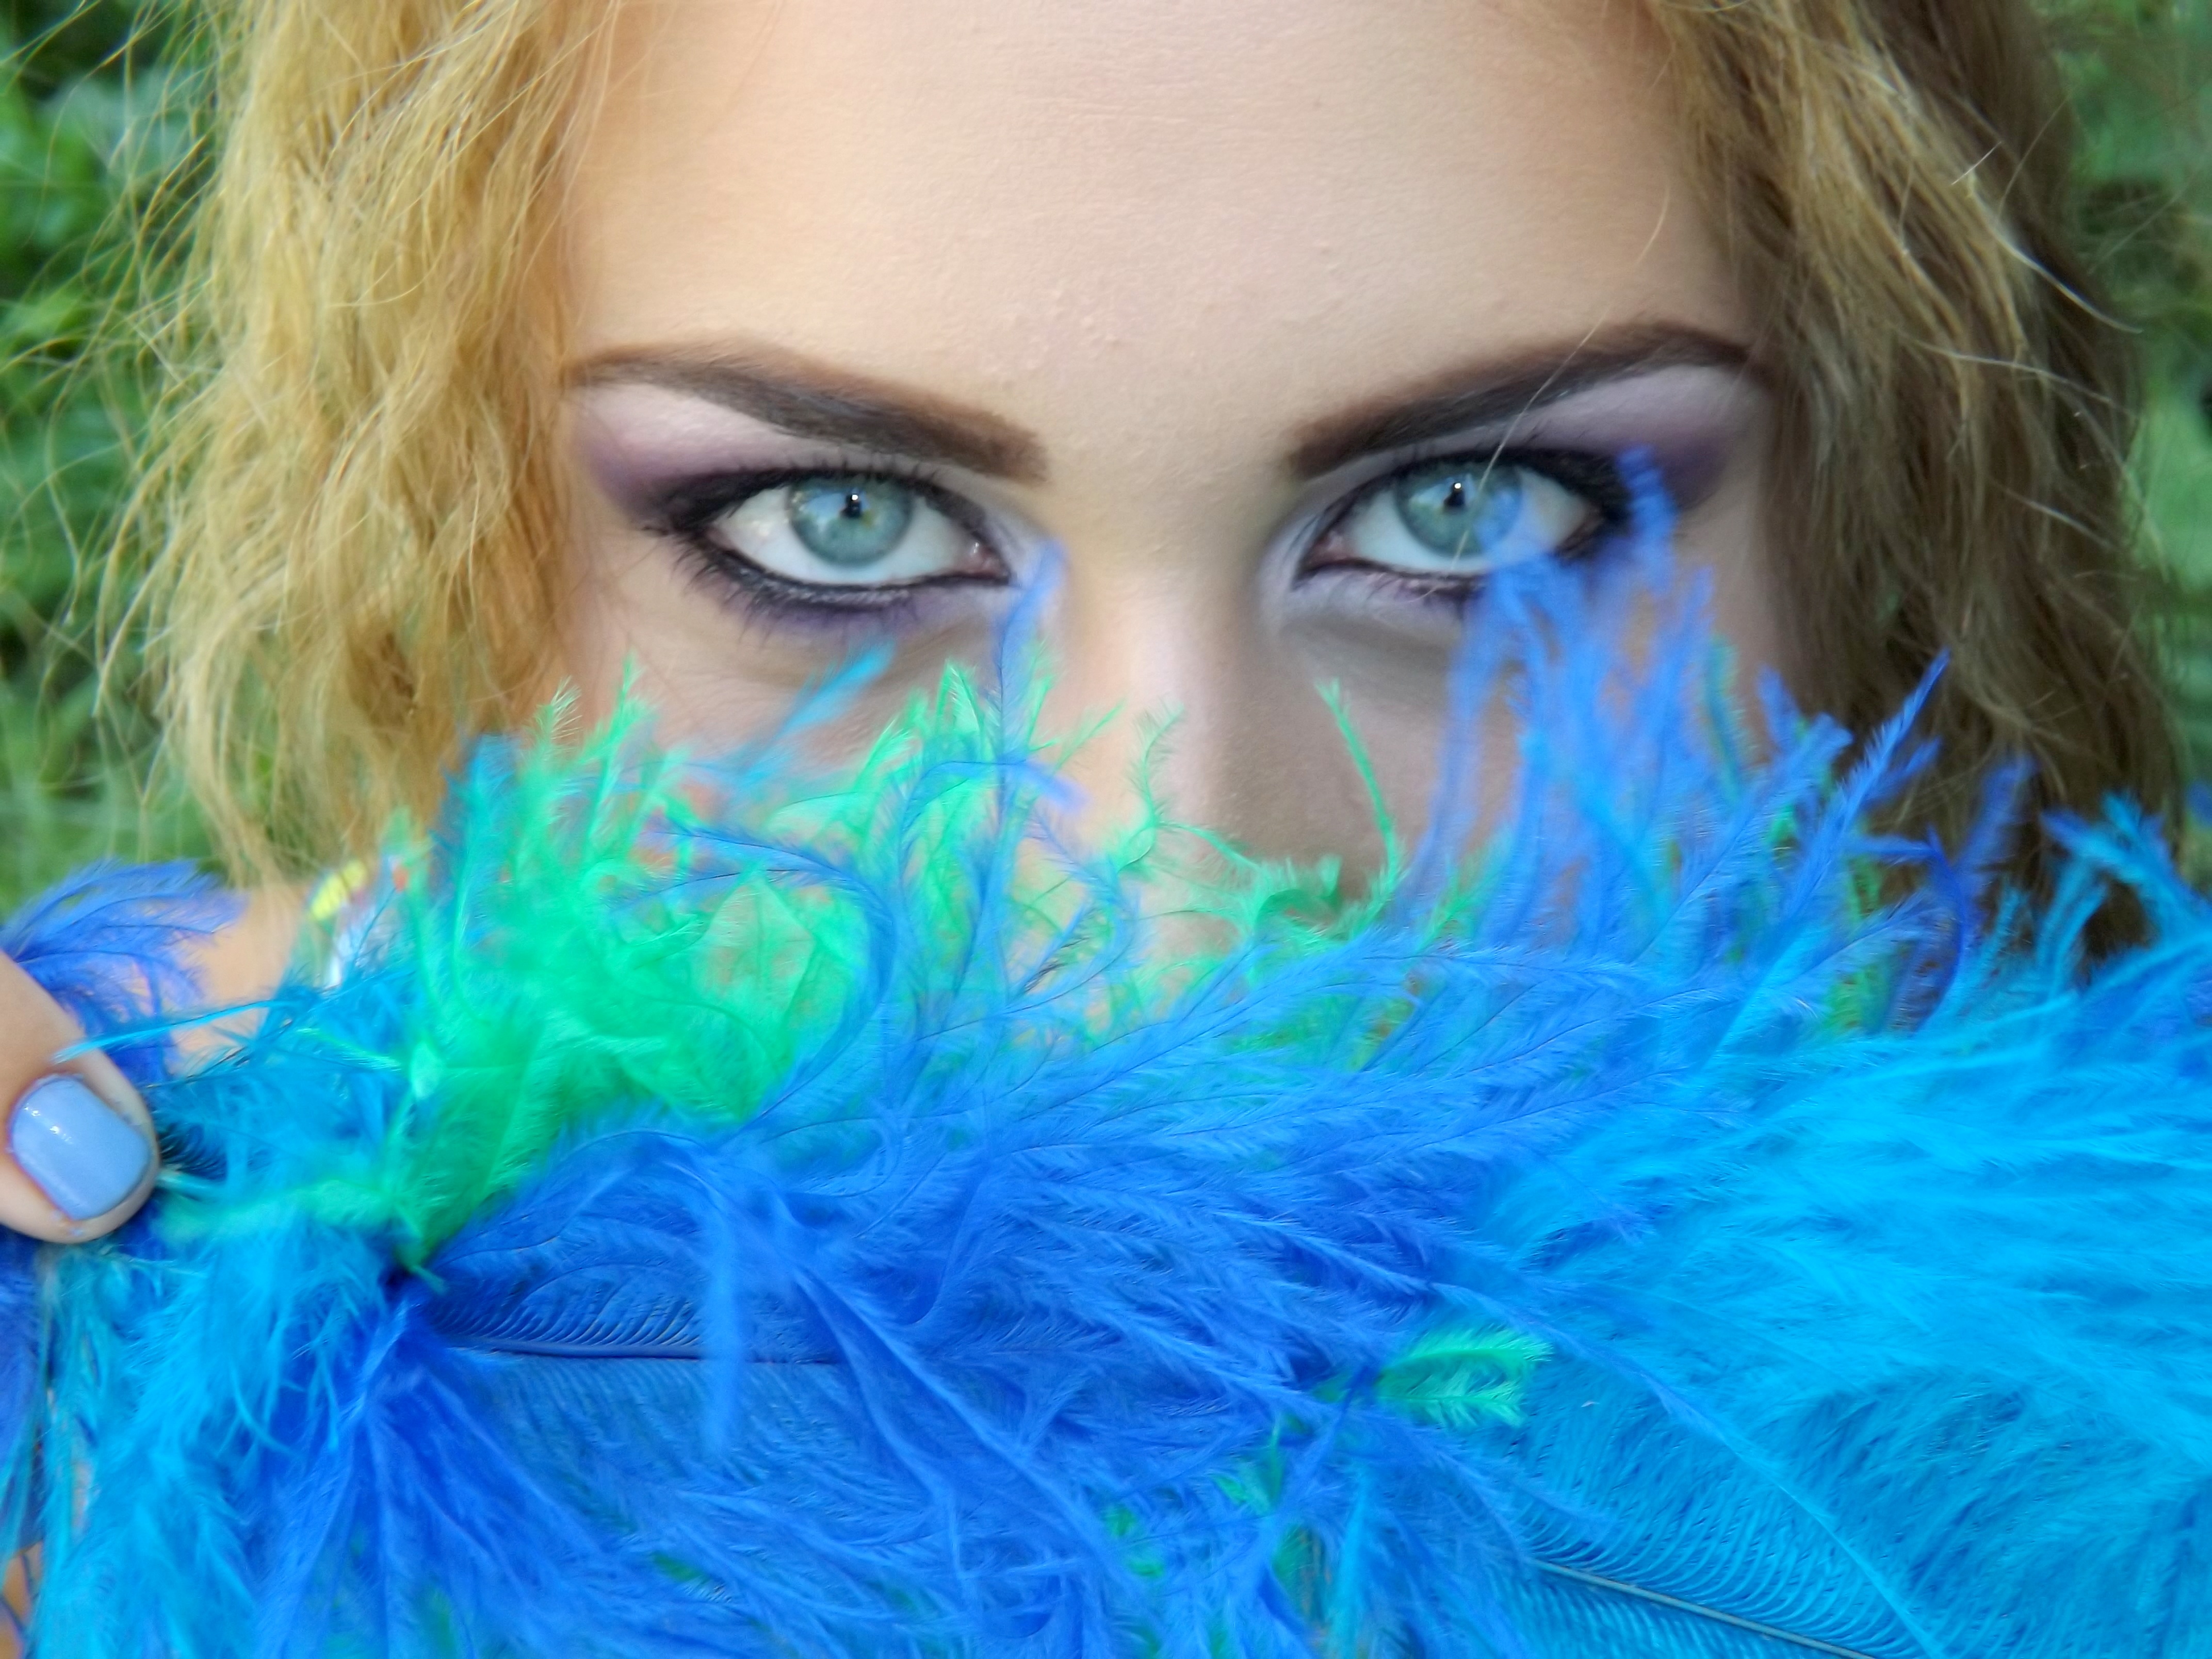
girl, green, color, blue, feather, material, makeup, close up, human body, face, eye, head, organ, seductive, gene, fashion accessory